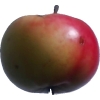
Label: Apple 11